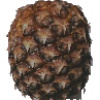
Label: Pineapple 1